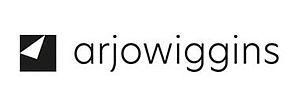
Logo Arjowiggins
La société Blanchet Frères et Kléber, également connue sous l'acronyme BFK, est une entreprise papetière française établie à Rives, dans le département de l'Isère, en activité du début du XIXᵉ siècle et jusqu'au milieu du XXᵉ siècle.
Arjowiggins est le résultat de la fusion internationale de deux groupes papetiers, le français Arjomari Prioux et l’anglais Wiggins Teape Appleton, en 1990.